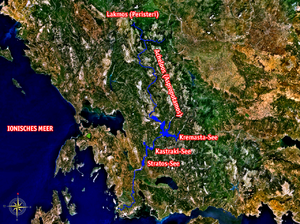
L’Achéloos ou Achéloüs ou Aspropotamos, est un fleuve du nord-ouest de la Grèce, long de 217 km. Il formait la frontière entre l'Acarnanie et l’Étolie dans l’Antiquité. Son esprit était révéré par les Grecs comme le dieu fleuve Achéloos.